Drowning Love (film)

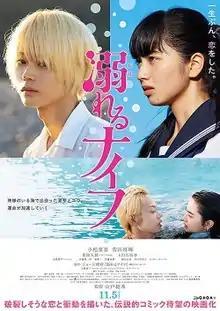
Poster

is a 2016 Japanese film directed by Yūki Yamato and based on the manga series of the same name by George Asakura. It stars Nana Komatsu, Masaki Suda, Daiki Shigeoka and Mone Kamishiraishi. It was released in Japan by on November 5, 2016.